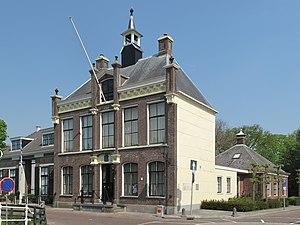
IJlst est une petite ville et localité de la commune néerlandaise de Súdwest Fryslân, dans la province de Frise. Son nom en frison est Drylts.